Hollenstein Wagon and Carriage Factory

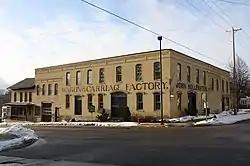
Hollenstein Wagon and Carriage Factory

The Hollenstein Wagon and Carriage Factory is located in Mayville, Wisconsin. It was added to the National Register of Historic Places in 1979.